Leon Trotsky

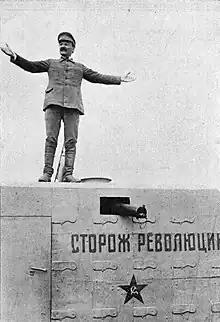
Trotsky speaks from his armoured train during the civil war in 1920

In preparation for peace talks with the Central Powers, Trotsky appointed his old friend Adolph Joffe to represent the Bolsheviks. When the Soviet delegation learned that Germany and Austria-Hungary planned to annex Polish territory, establish a rump Polish state, and turn the Baltic provinces into client states ruled by German princes, the talks were recessed for 12 days. The Soviets hoped that, given time, their allies would join the negotiations or that the Western European proletariat would revolt; thus, prolonging negotiations was their best strategy. As Trotsky wrote, "To delay negotiations, there must be someone to do the delaying". Consequently, Trotsky replaced Joffe as head of the Soviet delegation at Brest-Litovsk from 22 December 1917 to 10 February 1918.